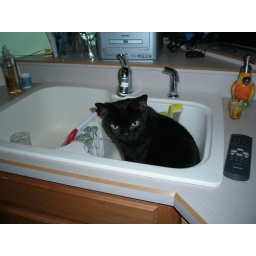
cat in a sink